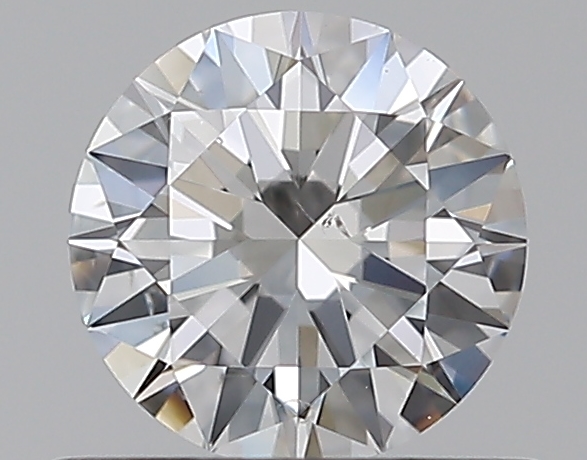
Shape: round
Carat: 0.5
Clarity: SI1
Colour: F
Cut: EX
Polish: EX
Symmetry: EX
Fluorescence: N
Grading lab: GIA
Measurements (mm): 5.13 x 5.14 x 3.08